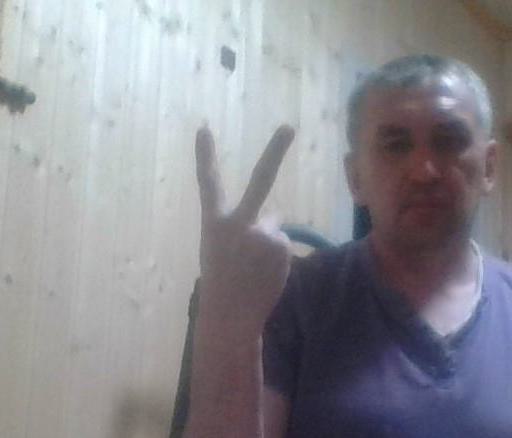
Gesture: peace_inverted